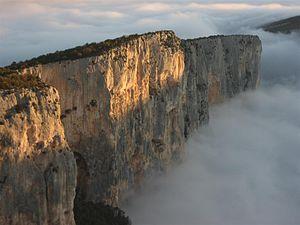
Brume matinale sur l'Escalès.
Patrick Edlinger est un grimpeur français originaire de la vallée de l'Ubaye.